Ducati Energia

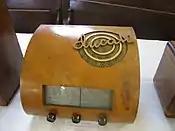
1942 Ducati radio

Ducati Energia SpA is an Italian company based in Bologna, part of the Ducati group, which produces electrical and electronic components.